Palinurina

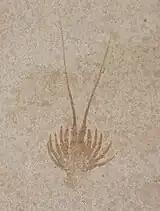
Fossil of "Palinurina longipes"

These species was rather small compared to the current lobsters, and the side generally did not exceed 5 centimeters in length (without antennae).